Picador

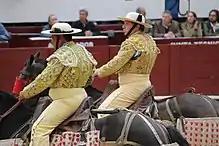
A pair of "picadors" en la Santa María de Bogotá, 2018.

A picador (pl. "picadores") is one of the pair of horse-mounted bullfighters in a Spanish-style bullfight that jab the bull with a lance. They perform in the tercio de varas, which is the first of the three stages in a stylized bullfight.